Rykestrasse Synagogue

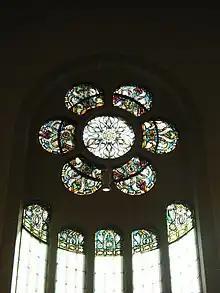
Stained glass rose window at the southwestern gable of the nave.

Further repairs followed in 1957 and 1967, but funds for houses of worship were in short supply from an atheist-oriented government. After the erection of the Berlin Wall the number of members of the Jewish community in the eastern sector of Berlin amounted to about 3,000 persons.